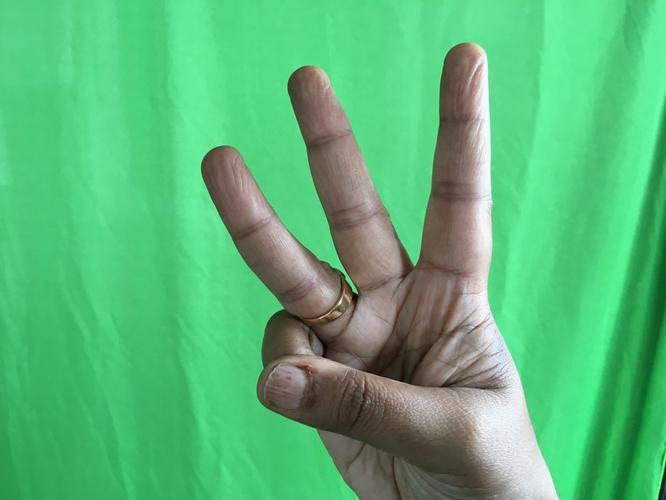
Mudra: Trishulam
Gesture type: single_hand